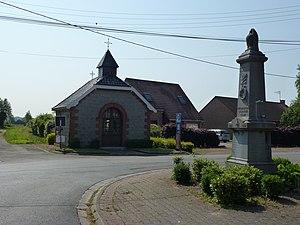
Tilloy-lez-Marchiennes est une commune française située dans le département du Nord, en région Hauts-de-France.